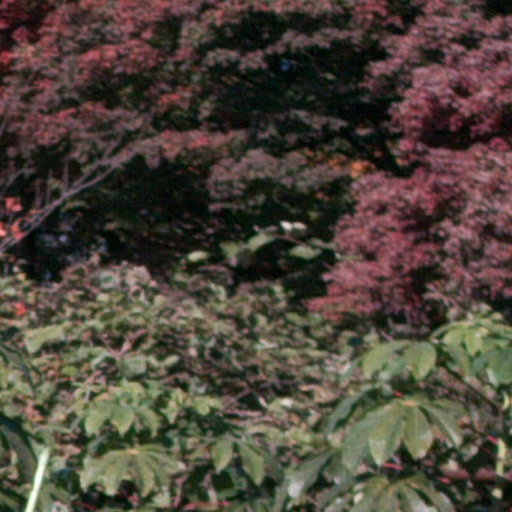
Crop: cassava